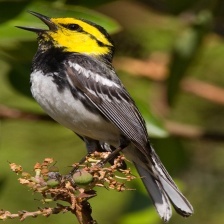
Species: GOLDEN CHEEKED WARBLER
Scientific name: SETOPHAGA CHRYSOPARIA